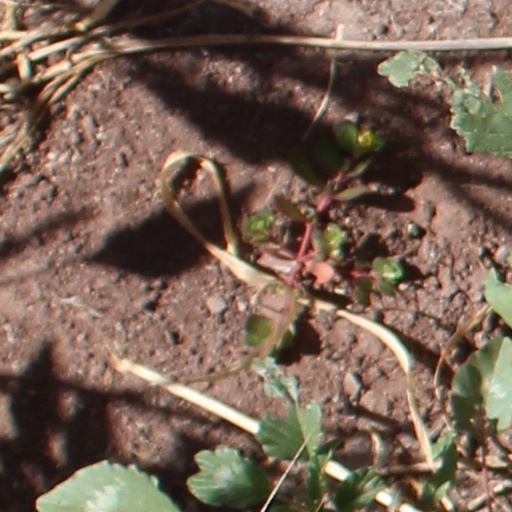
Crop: wheat